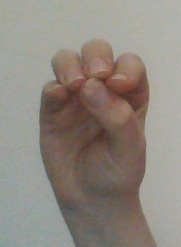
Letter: ha